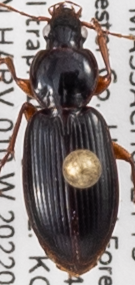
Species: Synuchus impunctatus
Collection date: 2022-08-10
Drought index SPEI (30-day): -0.404
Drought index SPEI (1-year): -0.54
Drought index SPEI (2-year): -0.62